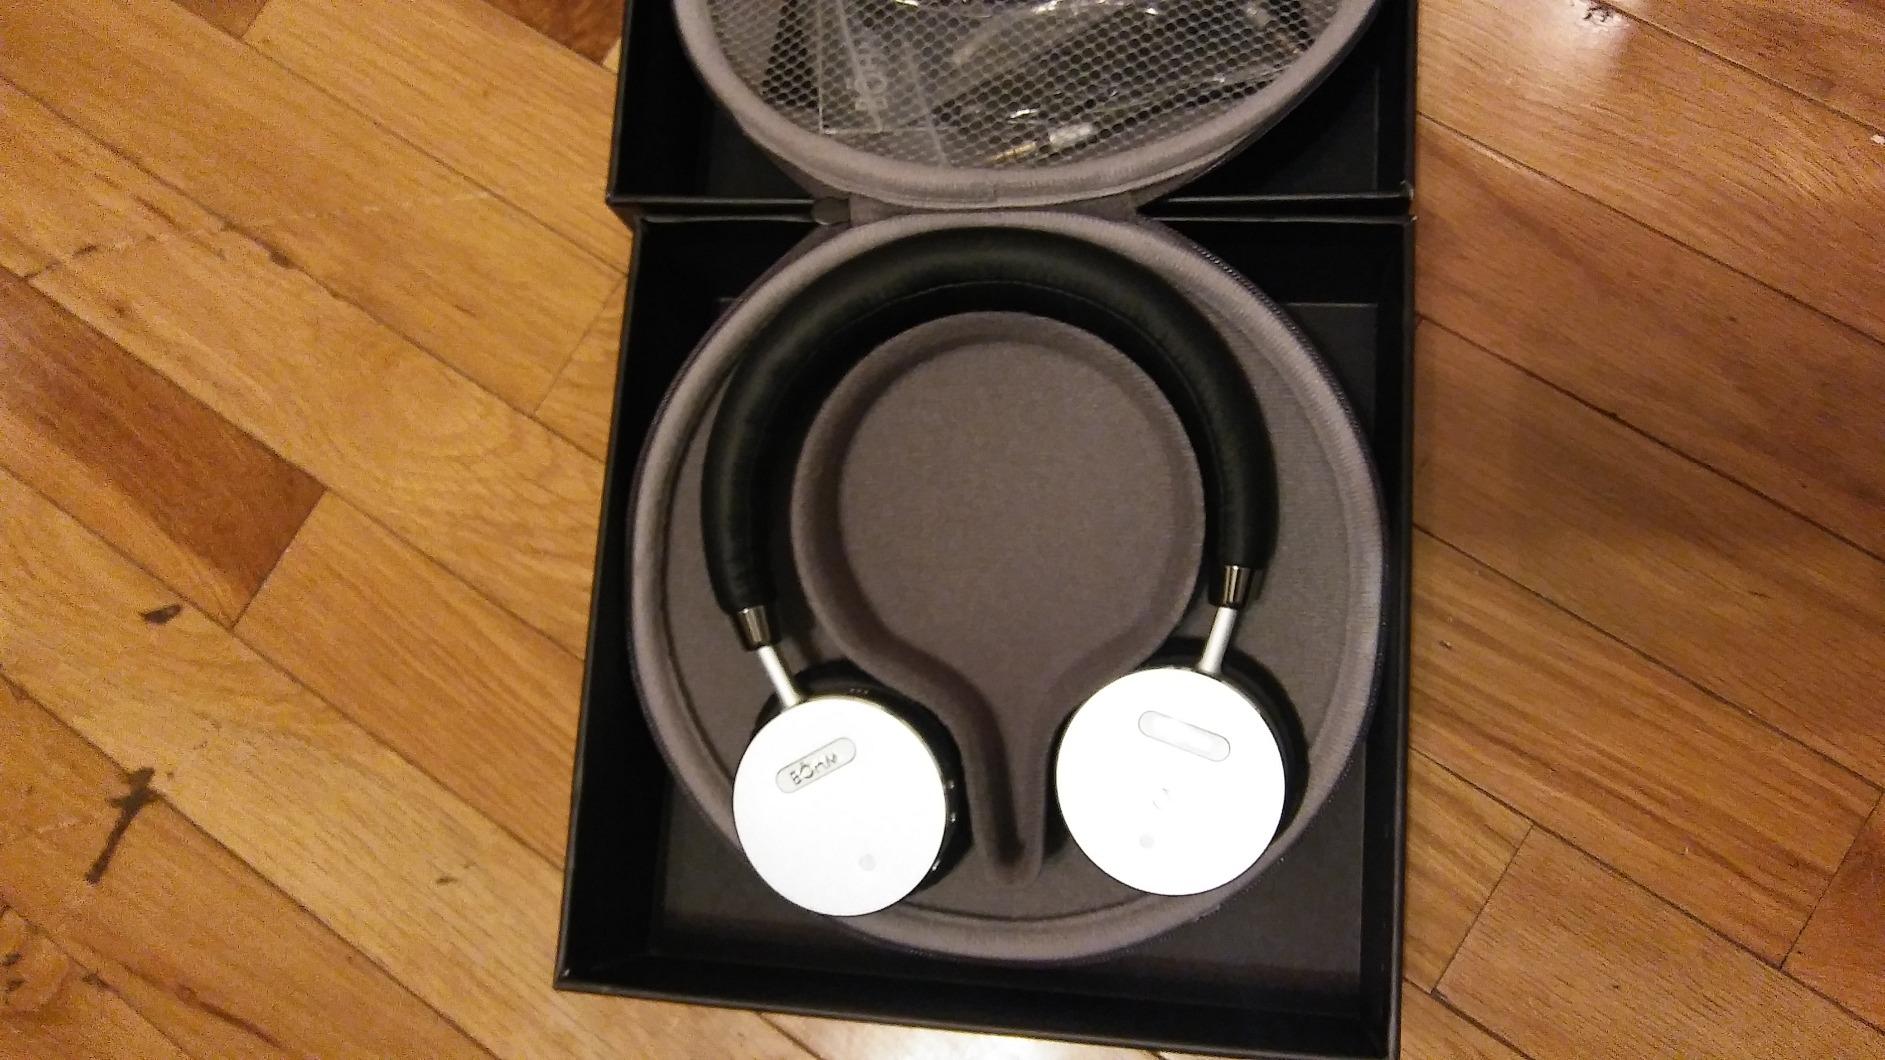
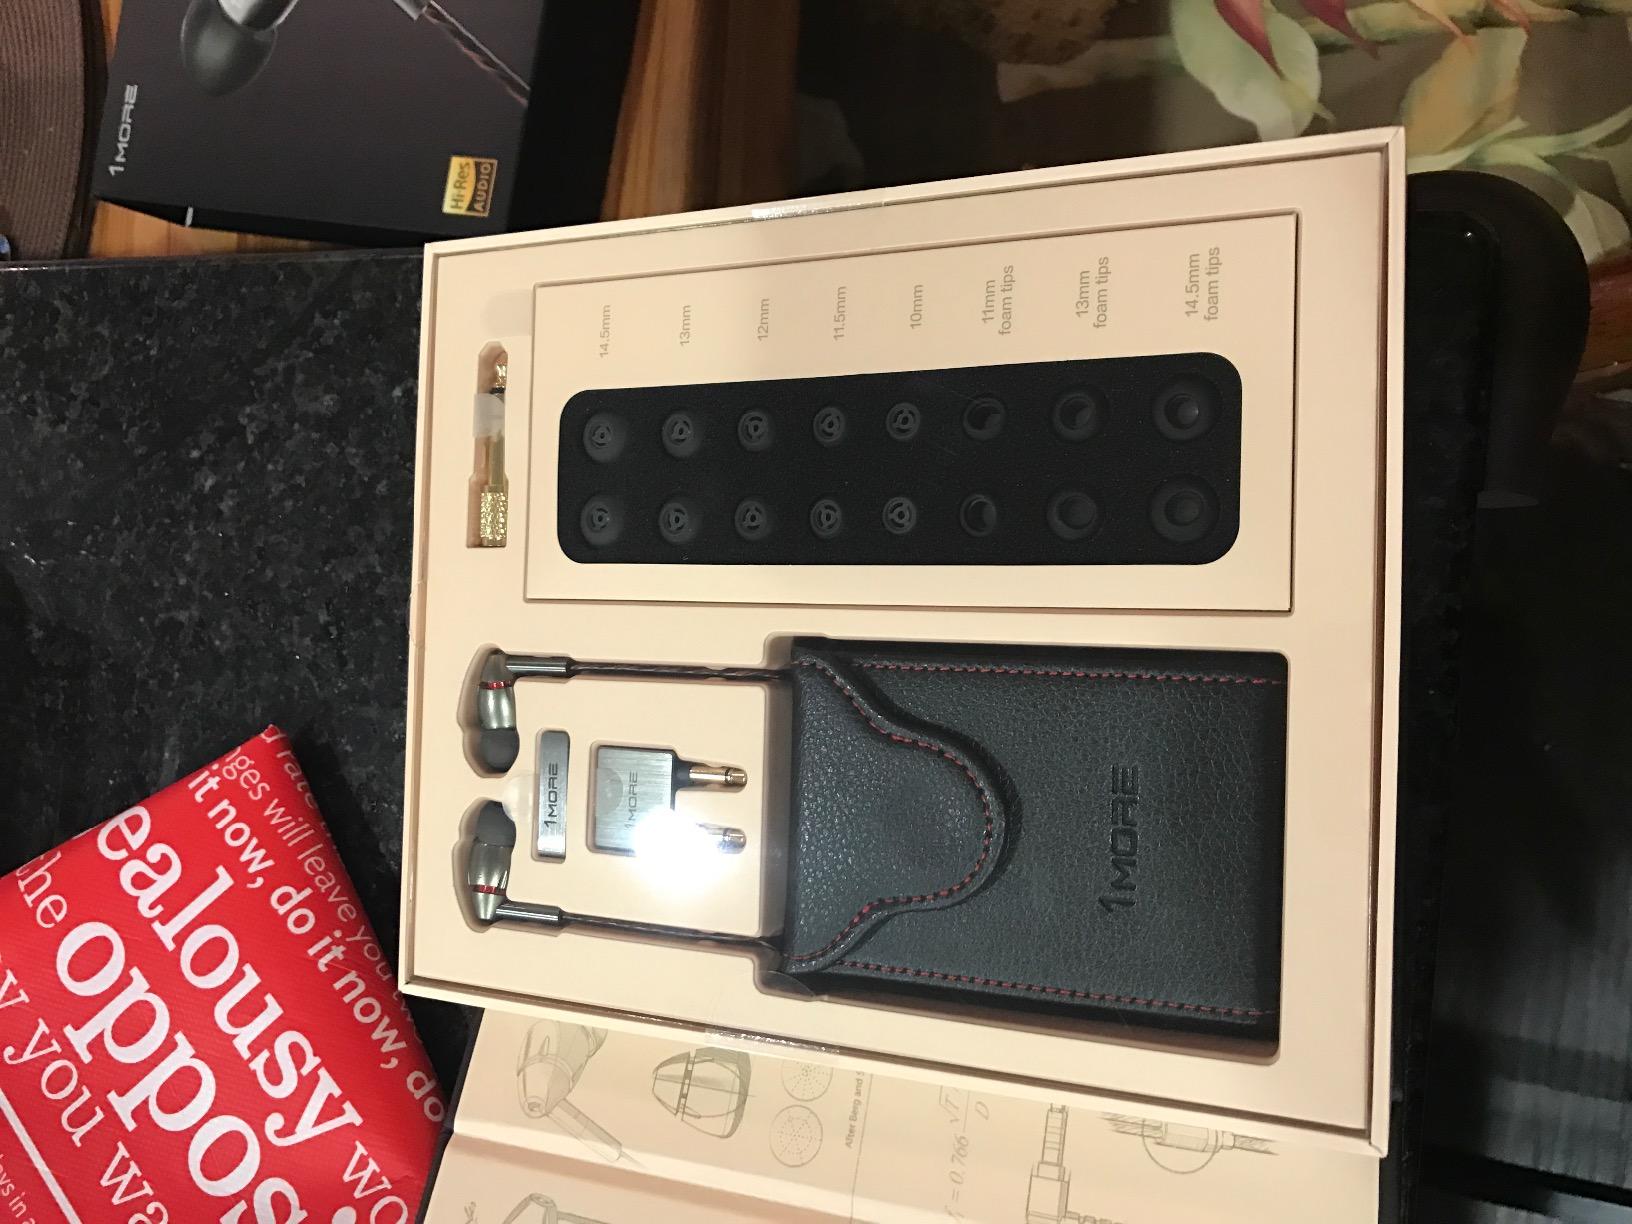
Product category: headphones
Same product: no